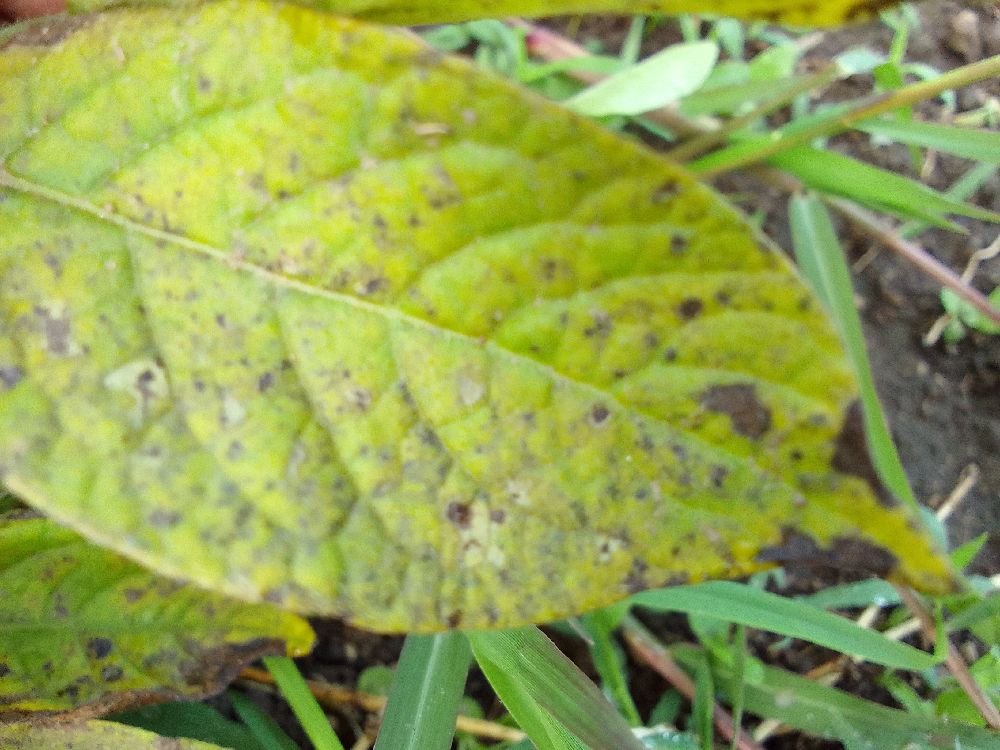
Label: Early blight